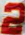
Number: 2